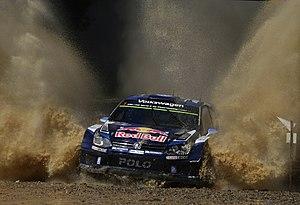
Le championnat du monde des rallyes 2015 est la 43ᵉ édition du championnat du monde des rallyes.
Sébastien Ogier, né le 17 décembre 1983 à Gap dans les Hautes-Alpes, est un pilote de rallye français.